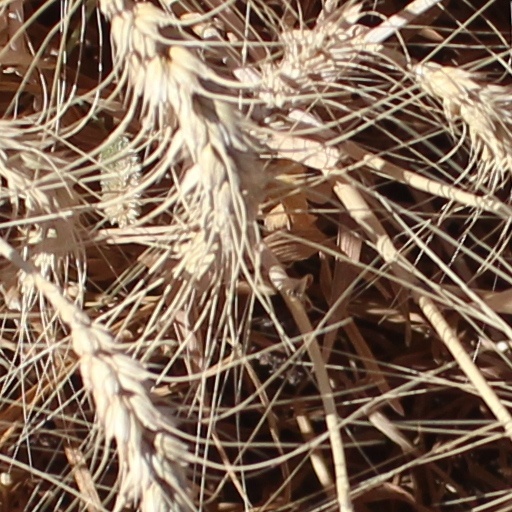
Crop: wheat